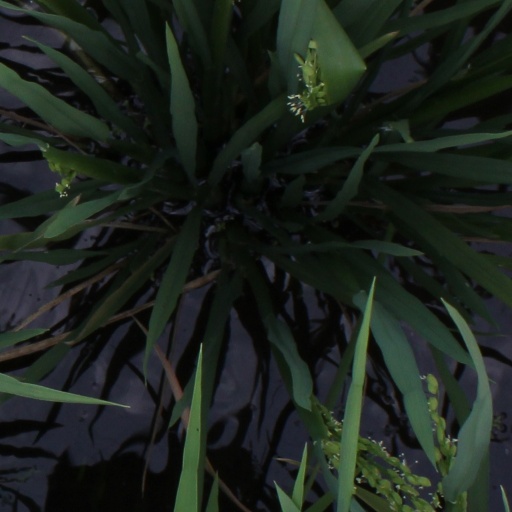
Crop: rice